Leedsichthys

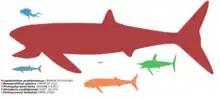
Largest specimen of "Leedsichthys" compared to other Pachycormid fish

"Leedsichthys" is the largest known member of the Osteichthyes or bony fishes. The largest extant non-tetrapodomorph bony fish is the ocean sunfish, "Mola mola", being with a weight of up to two tonnes an order of magnitude smaller than "Leedsichthys". The extant giant oarfish might rival "Leedsichthys" in length but is much thinner. The lack of a preserved vertebral column has made it difficult to estimate the exact length of "Leedsichthys". Arthur Smith Woodward, who described the type specimen in 1889, estimated specimen BMNH P.10000 to be of an around nine metre long individual, by comparing this tail of "Leedsichthys", having a preserved height of , with another pachycormid, "Hypsocormus". The length of "Leedsichthys" was not historically the subject of much attention, the only reference to it being made by Woodward himself when he in 1937 indicated it again as on the museum label of BMNH P.10000. However, in 1986, David Martill compared the bones of "Leedsichthys" to a pachycormid that he had recently discovered, "Asthenocormus". The unusual proportions of that specimen gave a wide range of possible sizes. Some were as low as , but extrapolating from the gill basket resulted in an estimated length of for "Leedsichthys" specimen NHM P.10156 (the earlier BMNH P.10156). Martill considered the higher estimate as a plausible size of the largest individuals. Subsequently, a length of thirty metres (hundred feet) was often mentioned in popular science publications, sometimes one as high as .